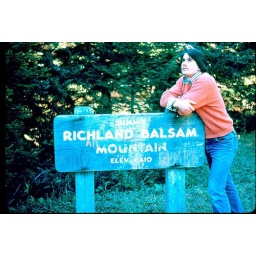
Climbing into fauna flora of Canada right here in N. Carolina